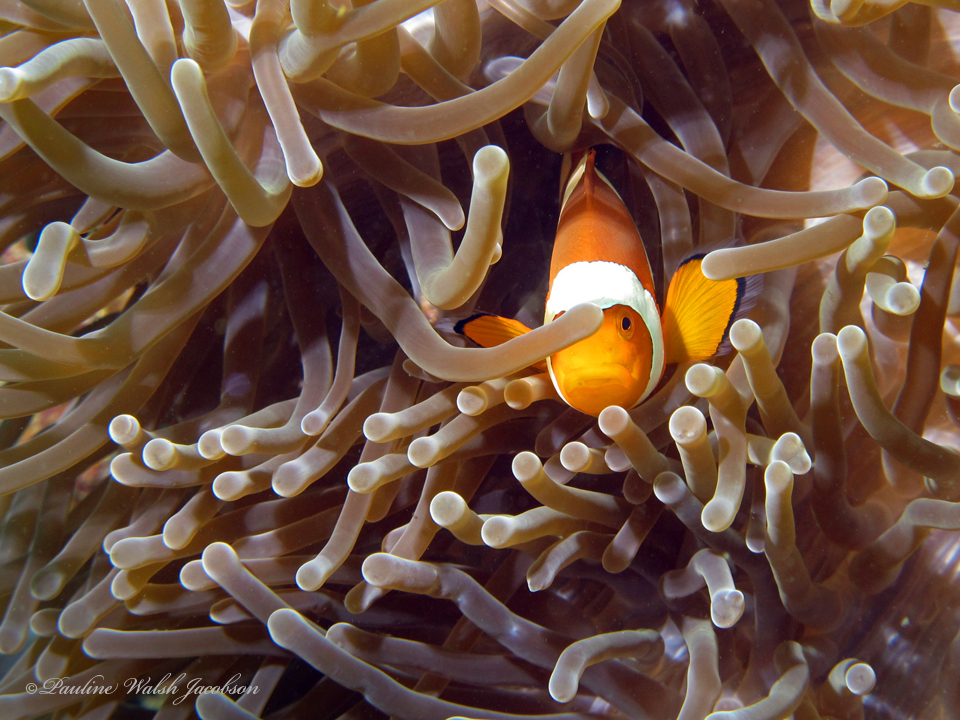
Amphiprion ocellaris (Ocellaris Anemonefish)